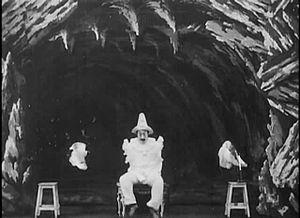
photo du film Dislocation mystérieuse (1901) (Méliès)
Dislocation mystérieuse est un court métrage de comédie français réalisé par Georges Méliès, sorti en 1901, au début du cinéma muet.